Anna Madgigine Jai Kingsley

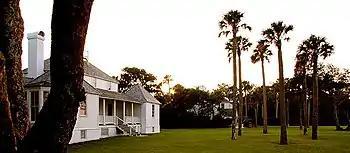
Front of the owner's house, at Kingsley Plantation

Daniel L. Schafer, the biographer of Anna Kingsley, has based his account of her early life on conjecture based on his research into the history of the area. She was born Anta Majigueen Ndiaye in 1793 in present-day Senegal, in a portion of West Africa that was disrupted by a fierce war between the majority Wolof people and the minority Fula. Slave raids were frequent occurrences during incessant violence that left many small villages deserted, as people were abducted to be sold into slavery or they fled in fear for their lives. Following an intensifying of the crisis in 1790, Anta was captured in 1806 when she was about 13 years old, probably by Tyeddo raiders from the Futa Toro. Wolof tradition holds that a mythological figure named Njaajaan Ndiaye established the Jolof Kingdom that existed between 1200 and 1550. Through her father, Anta was a Ndiaye descendant and carried that name. Her mother also had ancestors who had held the title of the "Buurba Jolof", or king of the Wolofs. Although lineages are disputed, there is a belief that Anta may have been the daughter of a still ruling (as opposed to formerly ruling) branch of the royal family.